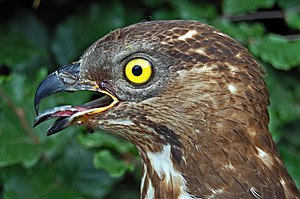
Hvepsevåger
Hvepsevåge (Pernis apivorus)
Hvepsevåge (Pernis apivorus)
Pernis er en slægt af fugle i høgefamilien med fire arter, der tilsammen er udbredt i Europa og Asien, inklusiv Sulawesi og Filippinerne.